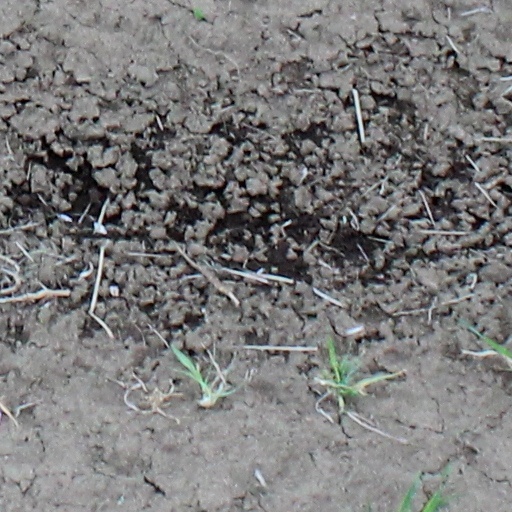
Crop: wheat